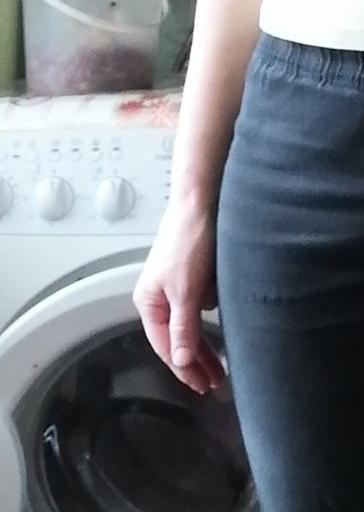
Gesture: no_gesture